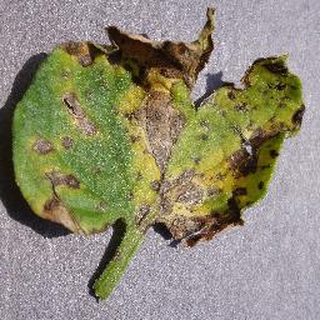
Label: tomato_septoria_leaf_spot